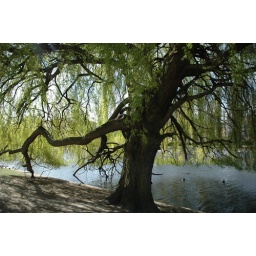
Willow tree by the lake bank -  Regent's Park - London